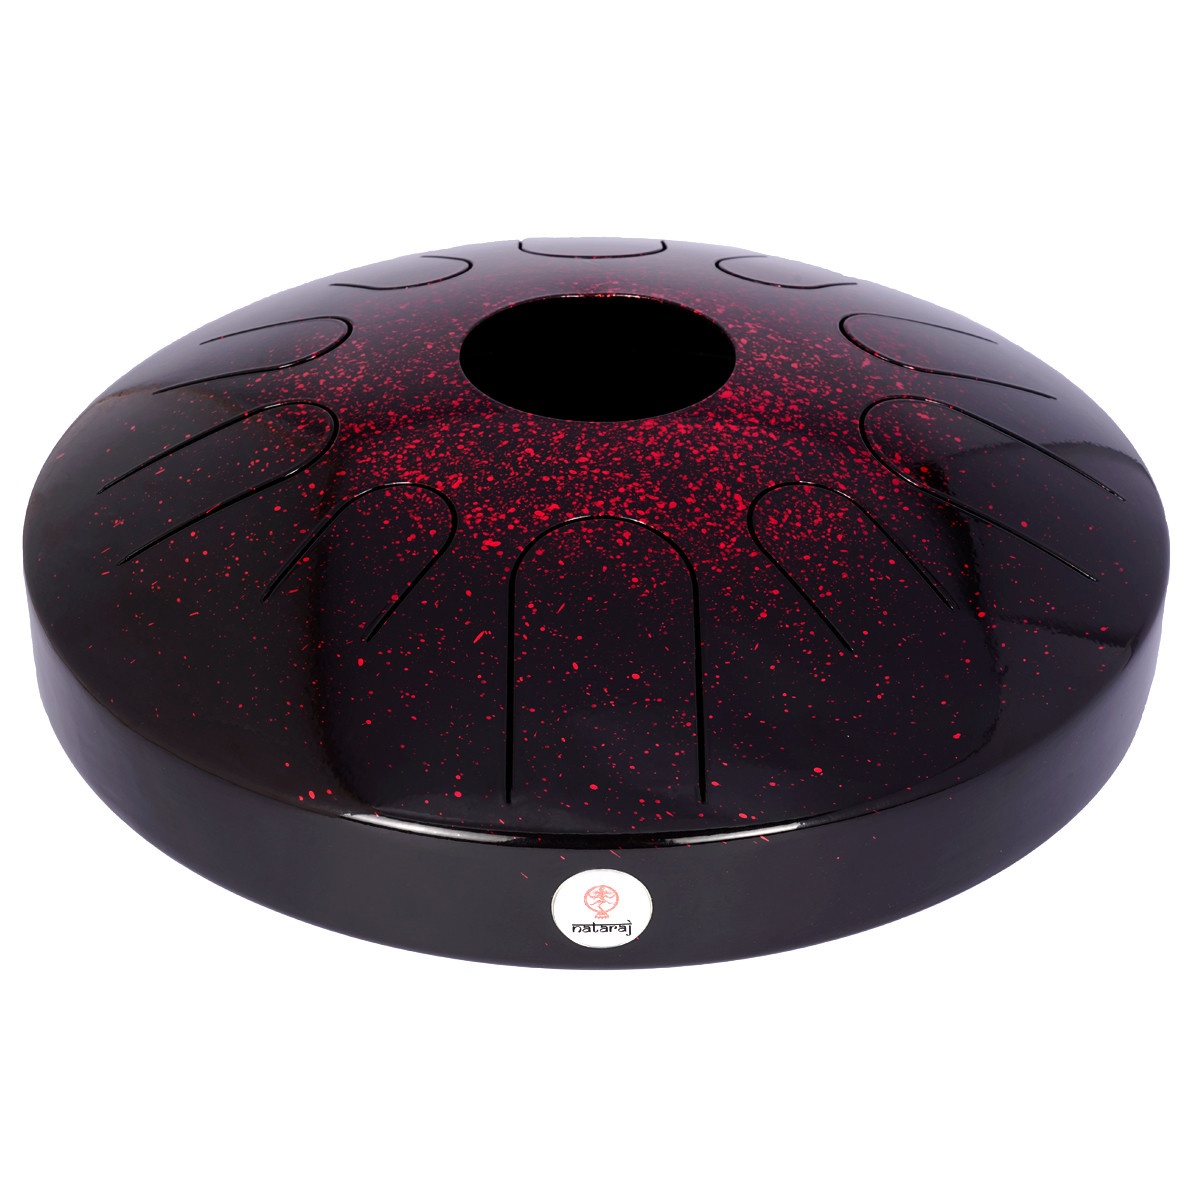
Nataraj Tongue Drum, 16 inches, C# Major Pent
Introducing the mesmerizing Nataraj Tongue Drum 16 inches - an enchanting musical instrument designed to captivate your senses and transport you to a world of melodic bliss. This drum is tuned to the C# Major Pentatonic Scale and is in a Red Sparkling finish. The tongue drum is accompanied with a pair of mallets and a jute (eco-friendly material) gig bag The 16-Inch Tongue Drum boasts a compact and portable design, making it perfect for both indoor and outdoor settings. Its durable construction ensures longevity, allowing you to enjoy its captivating melodies for years to come. The drum is expertly handcrafted using high-quality steel, meticulously tuned to produce rich and resonant sounds that resonate with every strike. Each of the 10 tongues on this magnificent drum is tuned to a specific pitch, creating a harmonious scale that effortlessly evokes emotions and sets the mood for any occasion. Whether you're a seasoned musician or a beginner exploring the world of percussion, the 16-Inch Tongue Drum is remarkably easy to play. Simply use the included pair of mallets or let your hands dance across the smooth surface to unlock its mesmerizing melodies.Please note each item is handmade. Photographs and videos are for representation purposes and the designs/colors can vary.
Brand: Nataraj
Category: Arts & Entertainment > Hobbies & Creative Arts > Musical Instruments > Percussion > Hand Percussion > Hand Drums